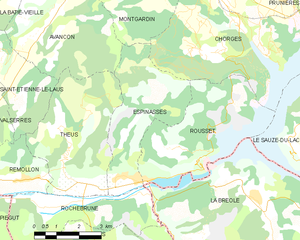
Carte des communes françaises: Espinasses